Attack helicopter

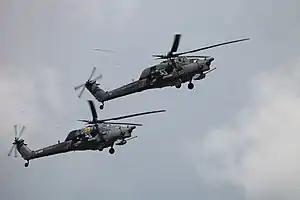
A Russian Mil Mi-28N. The Mil Mi-28 along with the Ka-50 represented the first dedicated attack helicopter of the Soviet Air Forces in the 1980s.

During the early 1960s, Soviet engineers started experimenting with various designs aimed at producing an aerial vehicle that could provide battlefield mobility for infantry and provide fire support to army forces on the ground. The first of these concepts was a mock-up unveiled in 1966 in the experimental shop of the Ministry of Aircraft's factory number 329, where Mikhail Leont'yevich Mil was head designer. The mock-up, which was designated V-24, was based on another project, the V-22 utility helicopter, which itself never entered production. The V-24 had an infantry transport compartment that could hold eight troops sitting back to back, and a set of small wings positioned to the top rear of the passenger cabin, capable of holding up to six missiles or rocket pods, along with a twin-barrel GSh-23L cannon fixed to the landing skid.